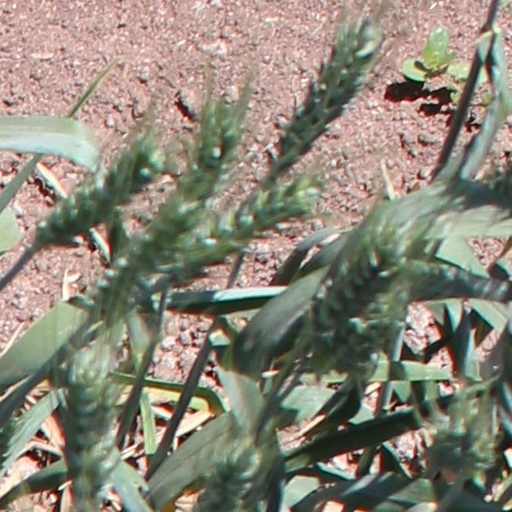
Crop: wheat